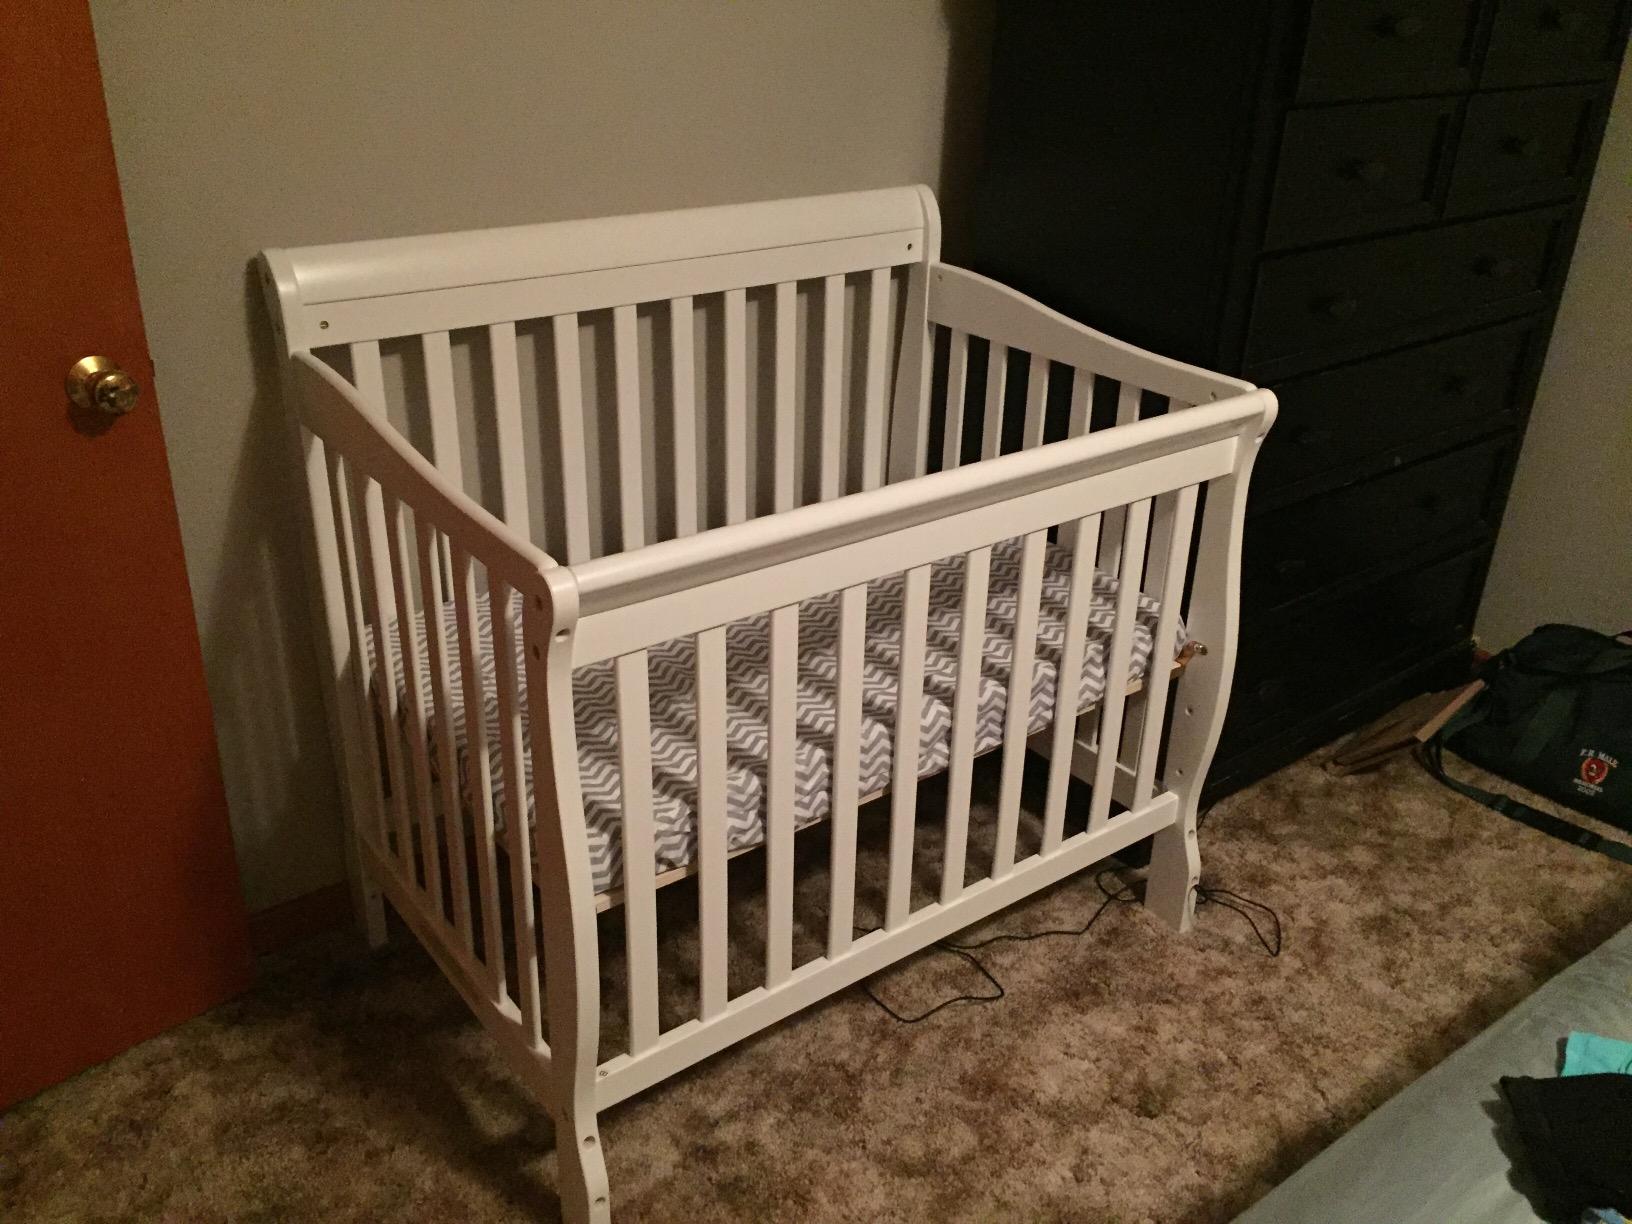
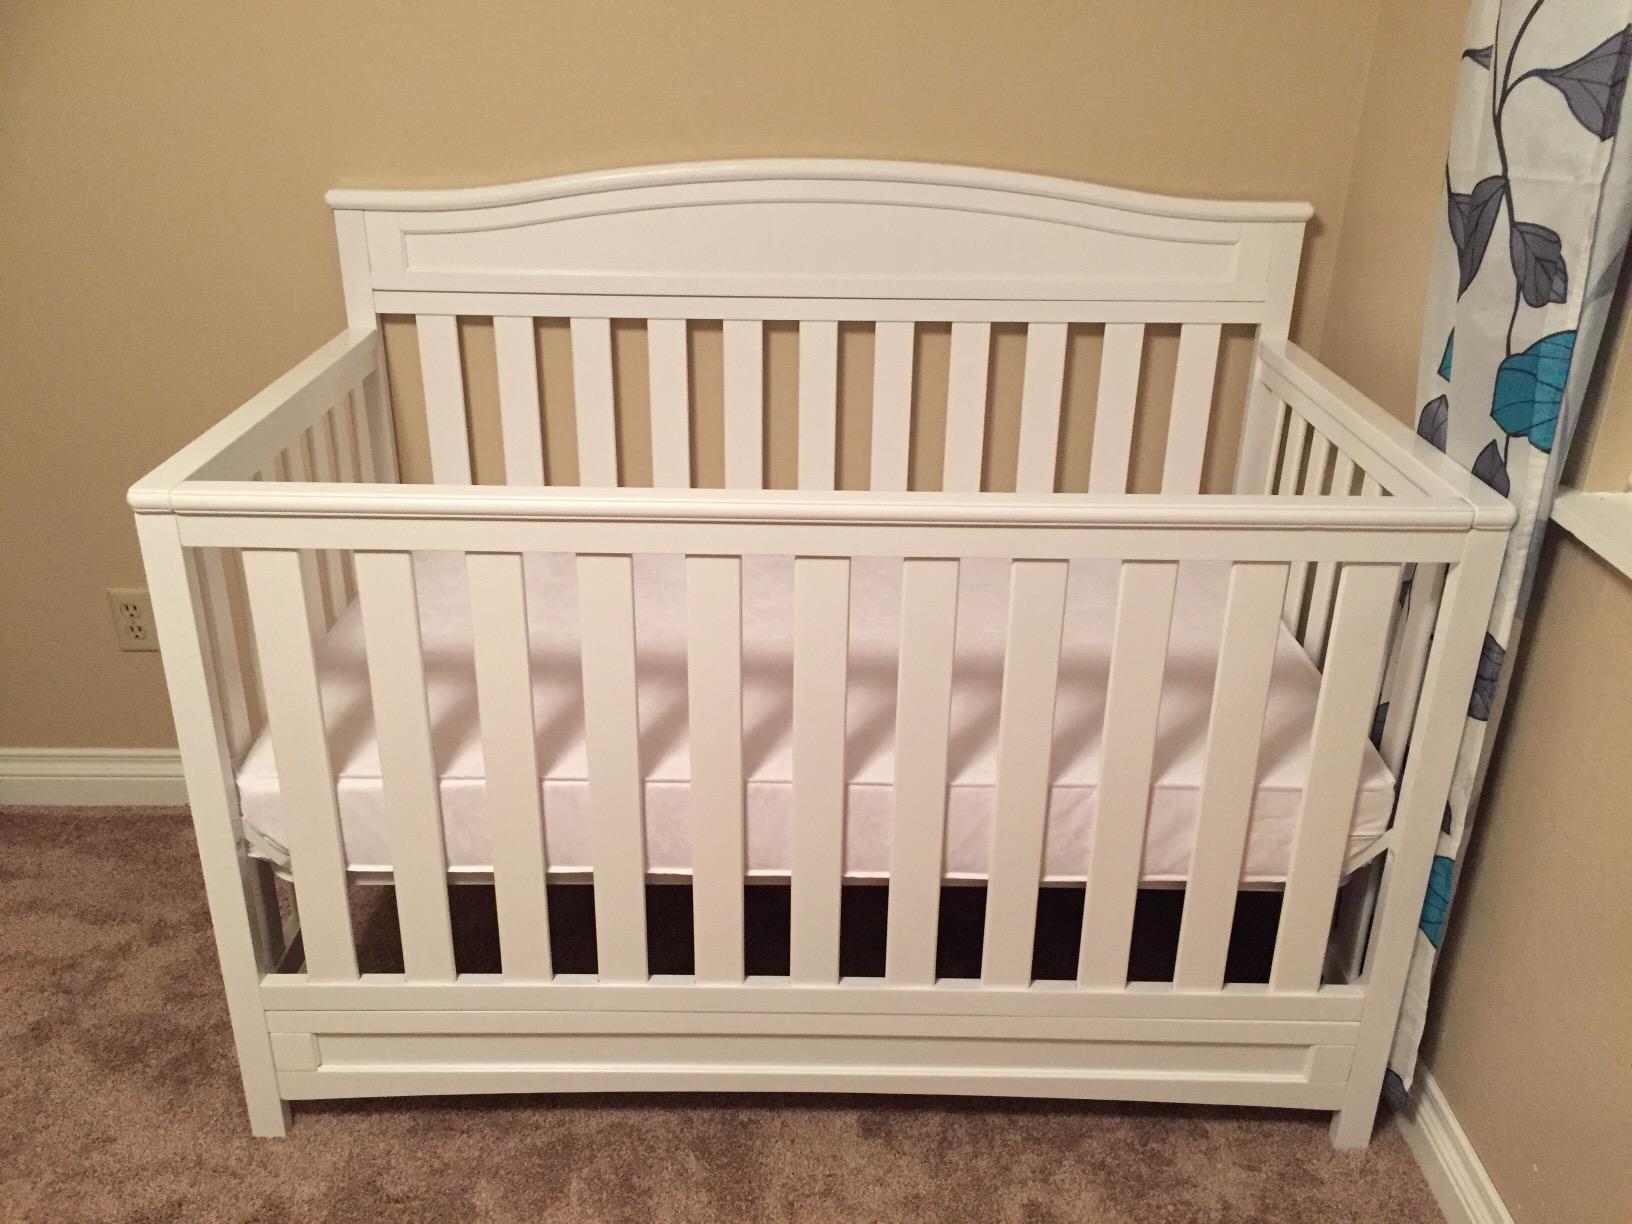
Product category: products_crib
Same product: no